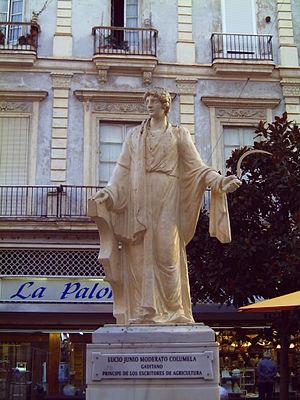
Lucius Iunius Moderatus Columella dit Columelle est un agronome romain de la première moitié du Iᵉʳ siècle, né à Gadès, dans la province de Bétique.